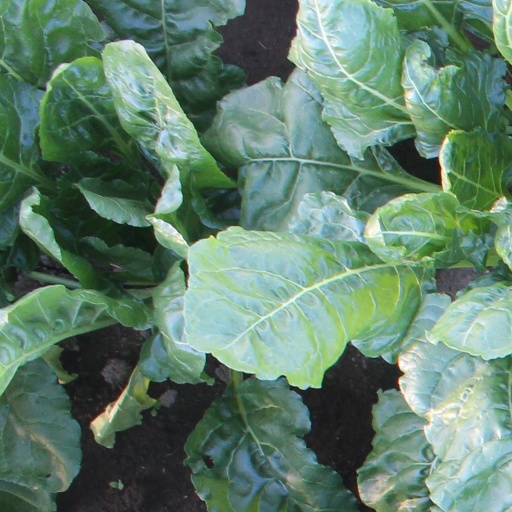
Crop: sugar beet